2002 Major League Baseball draft

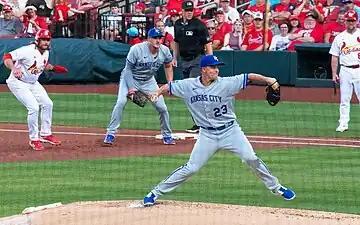
The Royals selected Zack Greinke sixth overall. The 6× All-Star is a 6× Gold Glove winner at pitcher, 2× Silver Slugger at pitcher, 2× ERA leader, and the 2009 Cy Young Award winner.

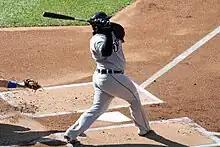
The Brewers selected Prince Fielder 7th overall. Fielder is a 6× All-Star, 3× Silver Slugger at first base, and led the National League in home runs in 2007.

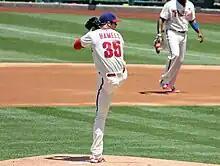
The Phillies selected Cole Hamels 17th overall. In 2008, the 4× All-Star led the Phillies to a World Series championship and was named World Series MVP.

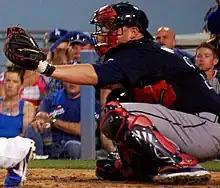
The Braves selected Brian McCann in the 2nd round. McCann is a 7× All-Star and 6× Silver Slugger at catcher.

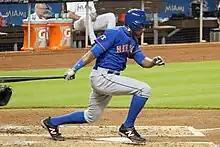
The Tigers selected Curtis Granderson in the 3rd Round. He is a 3× All-Star and a 2011 Silver Slugger as an outfielder.

The Pittsburgh Pirates selected 21-year-old right-handed pitcher Bryan Bullington with the first overall pick in the 2002 First-Year Player Draft. The 6'5", 225-pound hurler was ranked by Baseball America as having the best breaking ball and best command among all college pitchers.